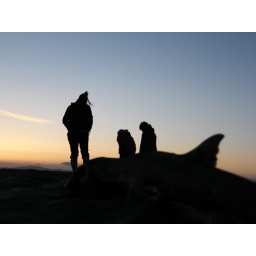
Found this dead Dog fish on the beach in Siloth on the Solway firth